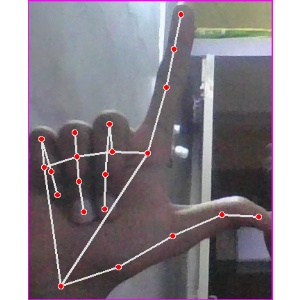
अक्षर: ल